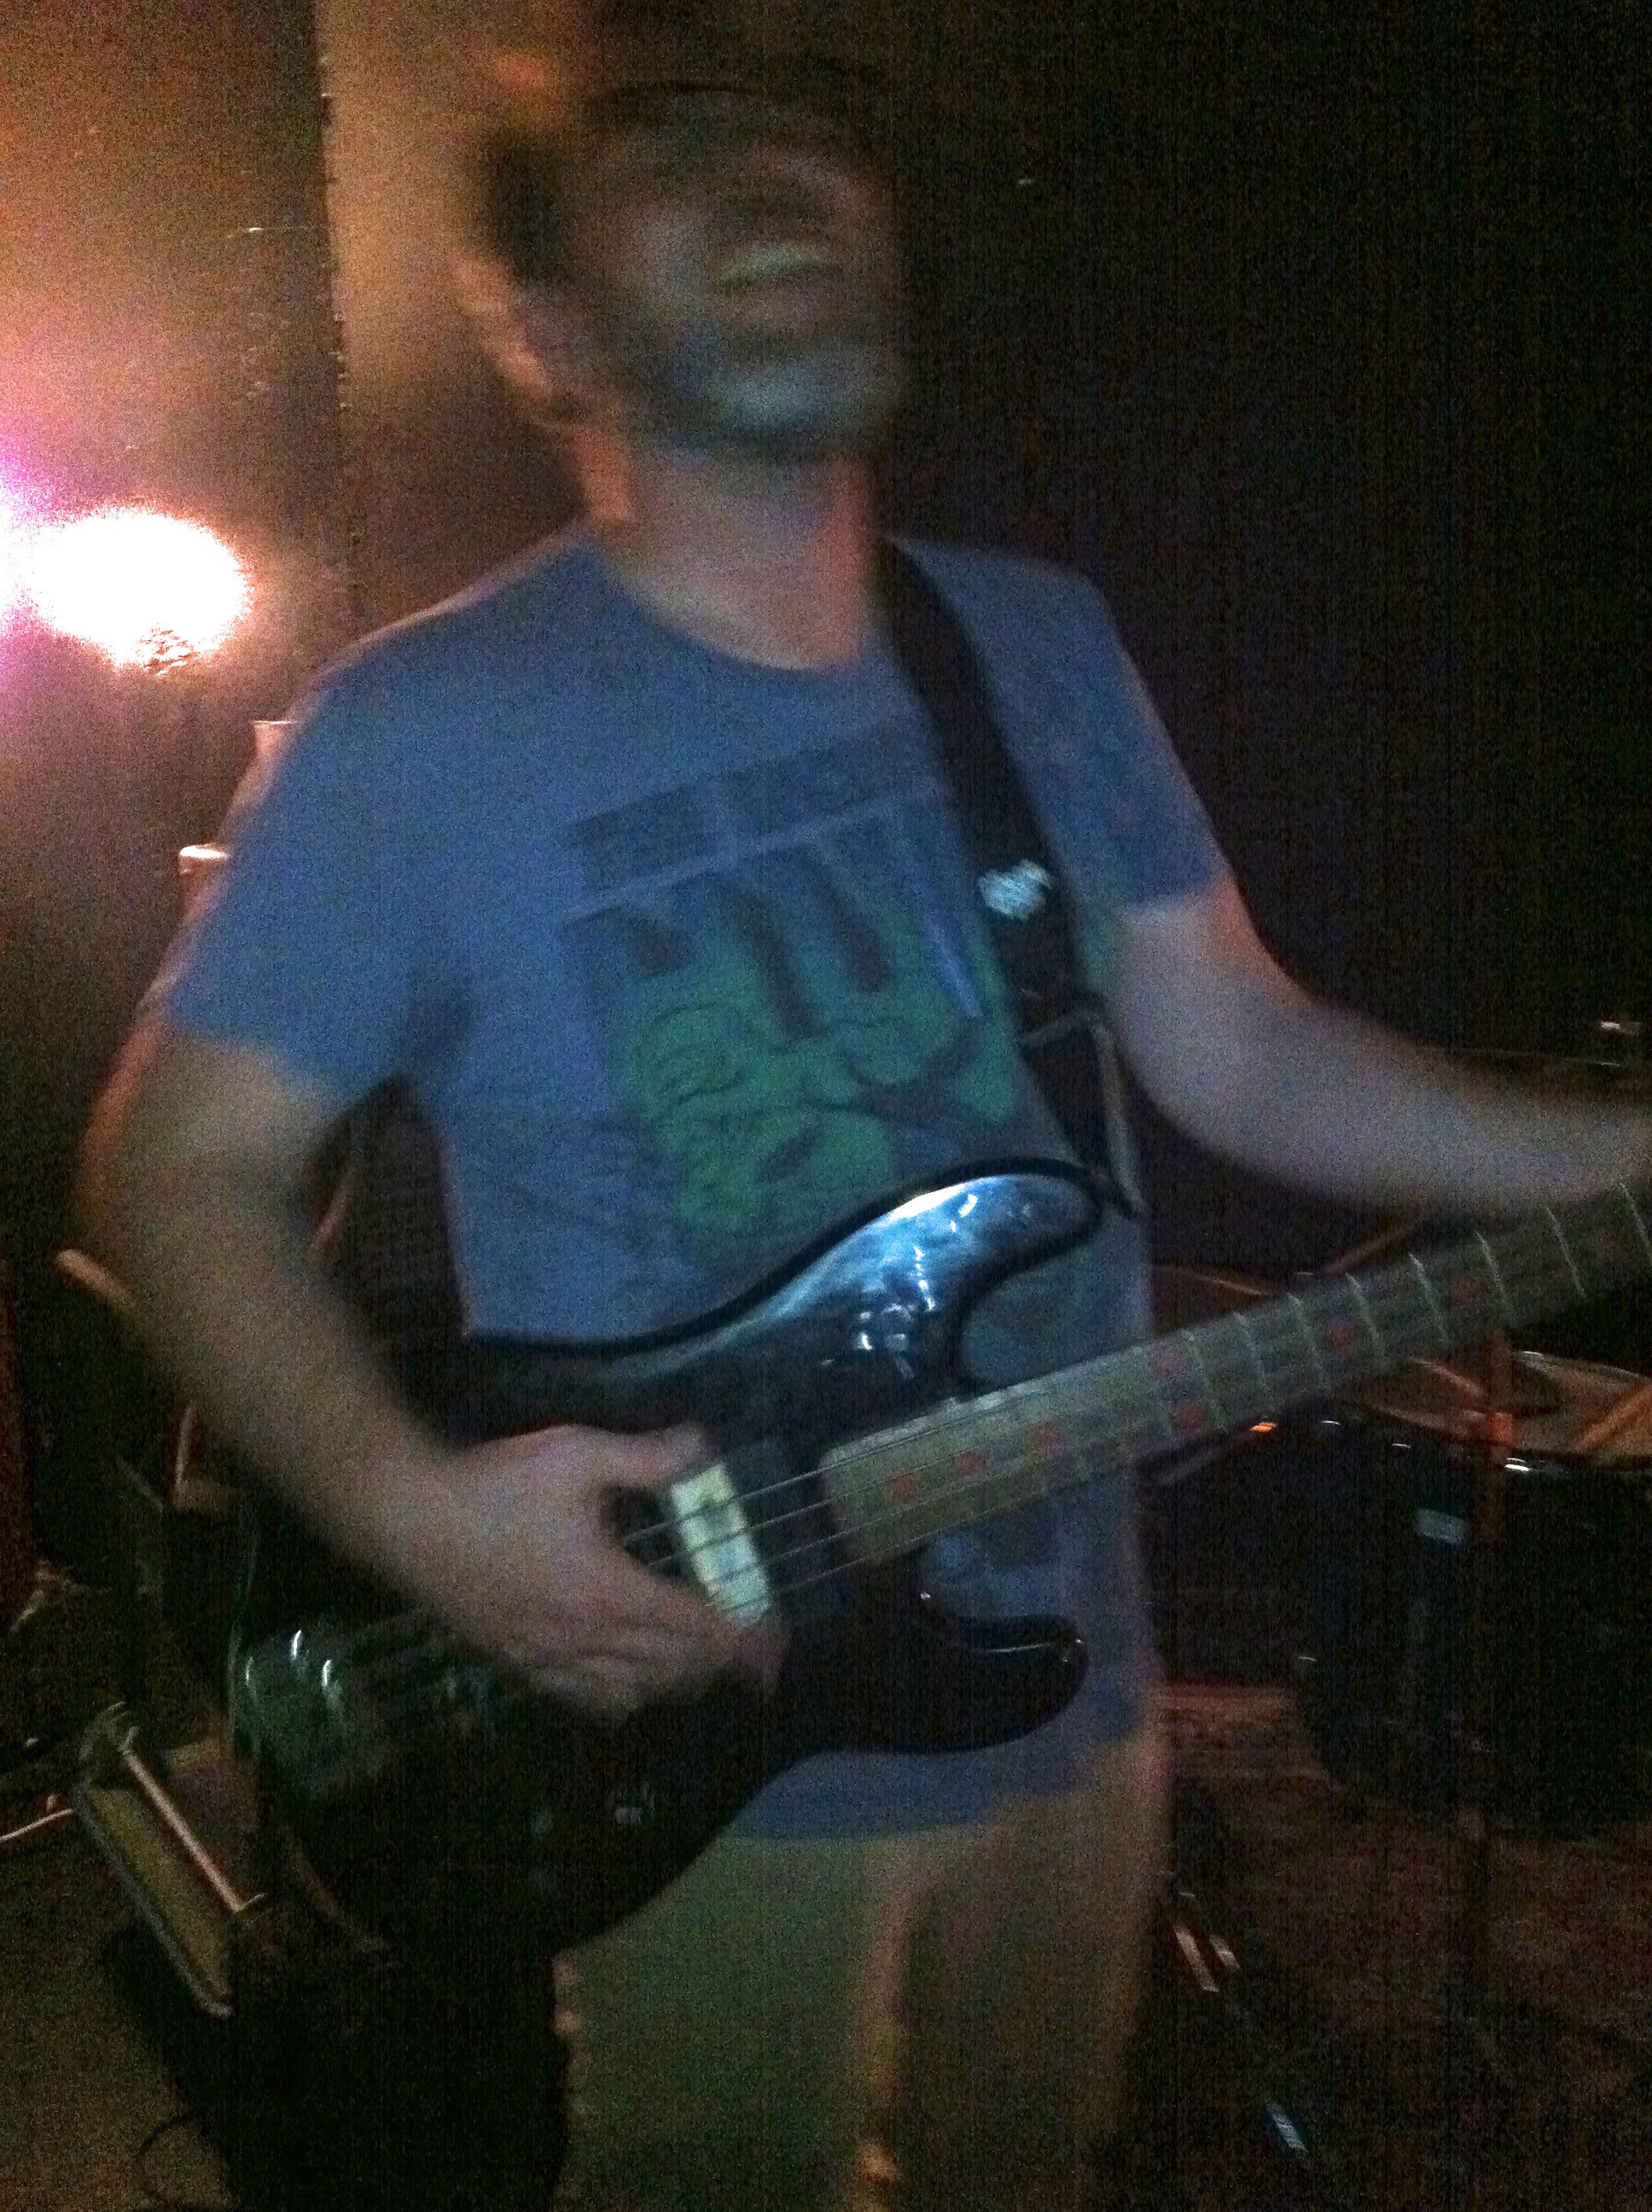
music, guitar, concert, musician, performance, bassist, singing, guitarist, drummer, hurleylounge, entertainment, singer songwriter